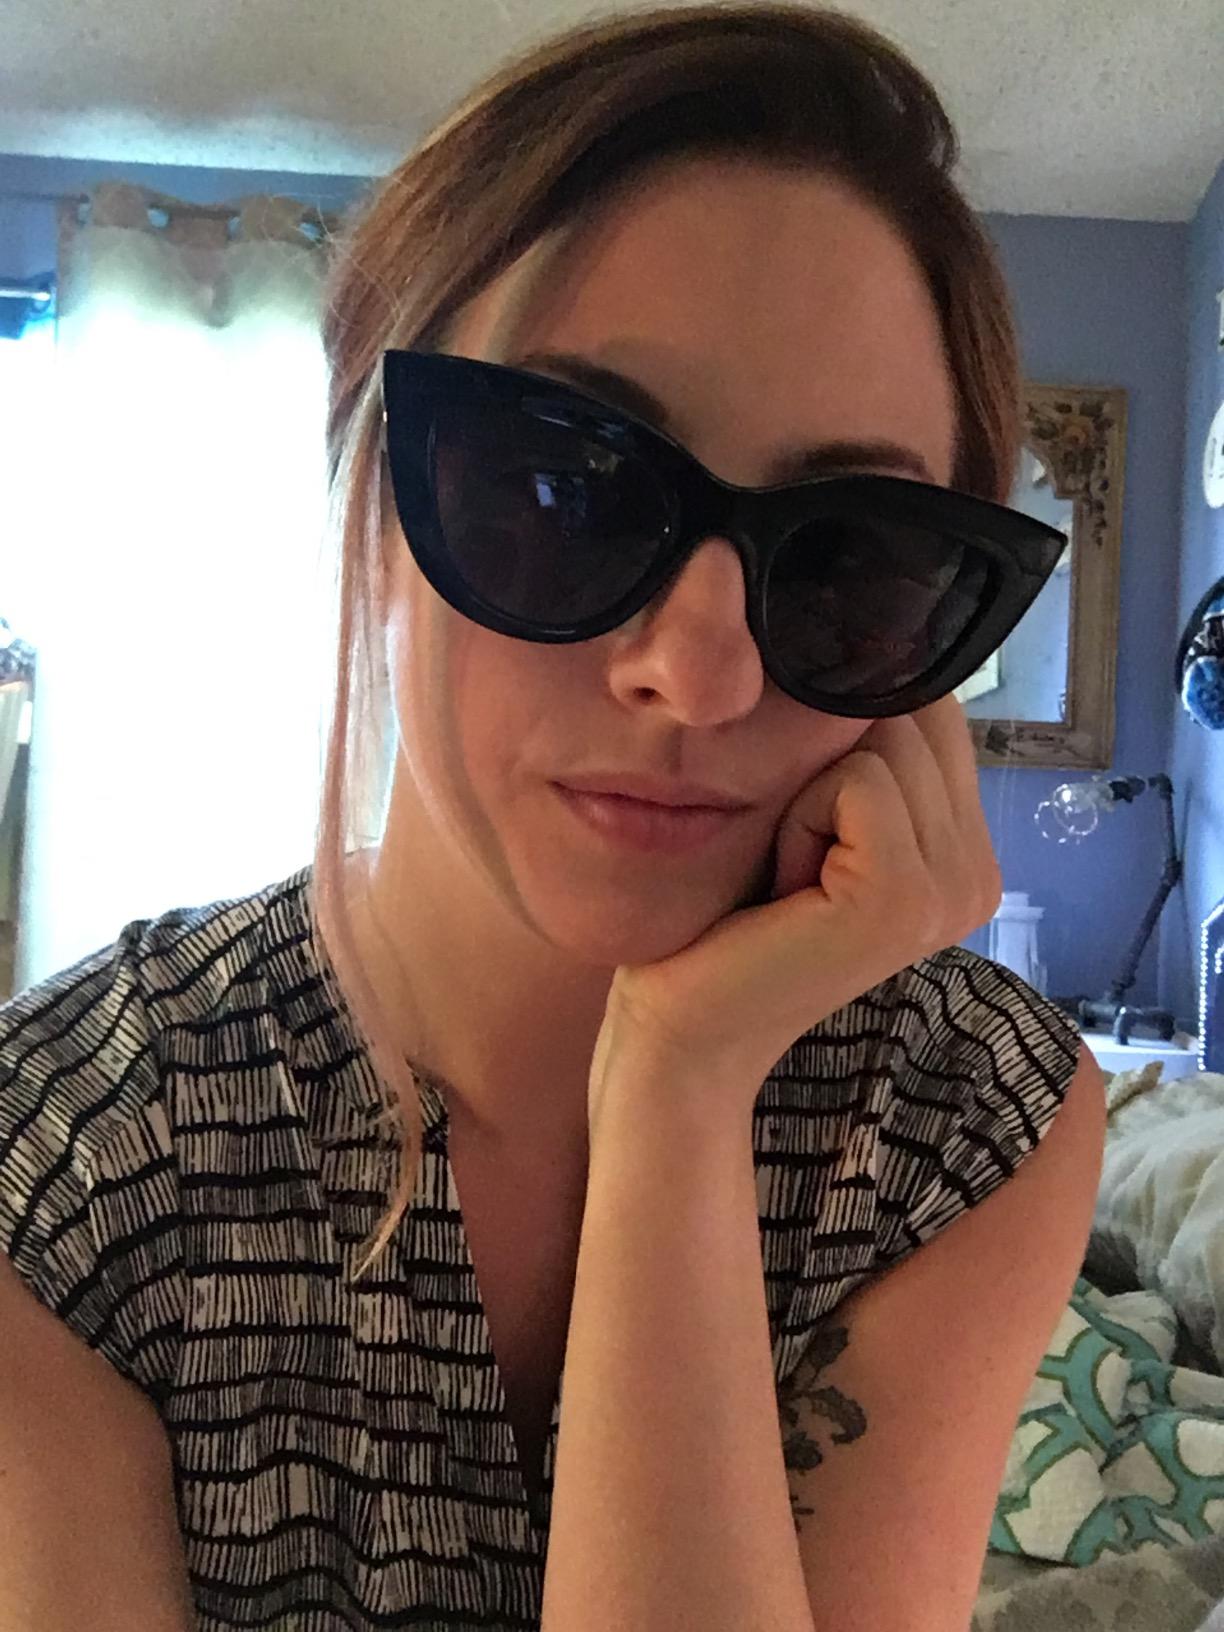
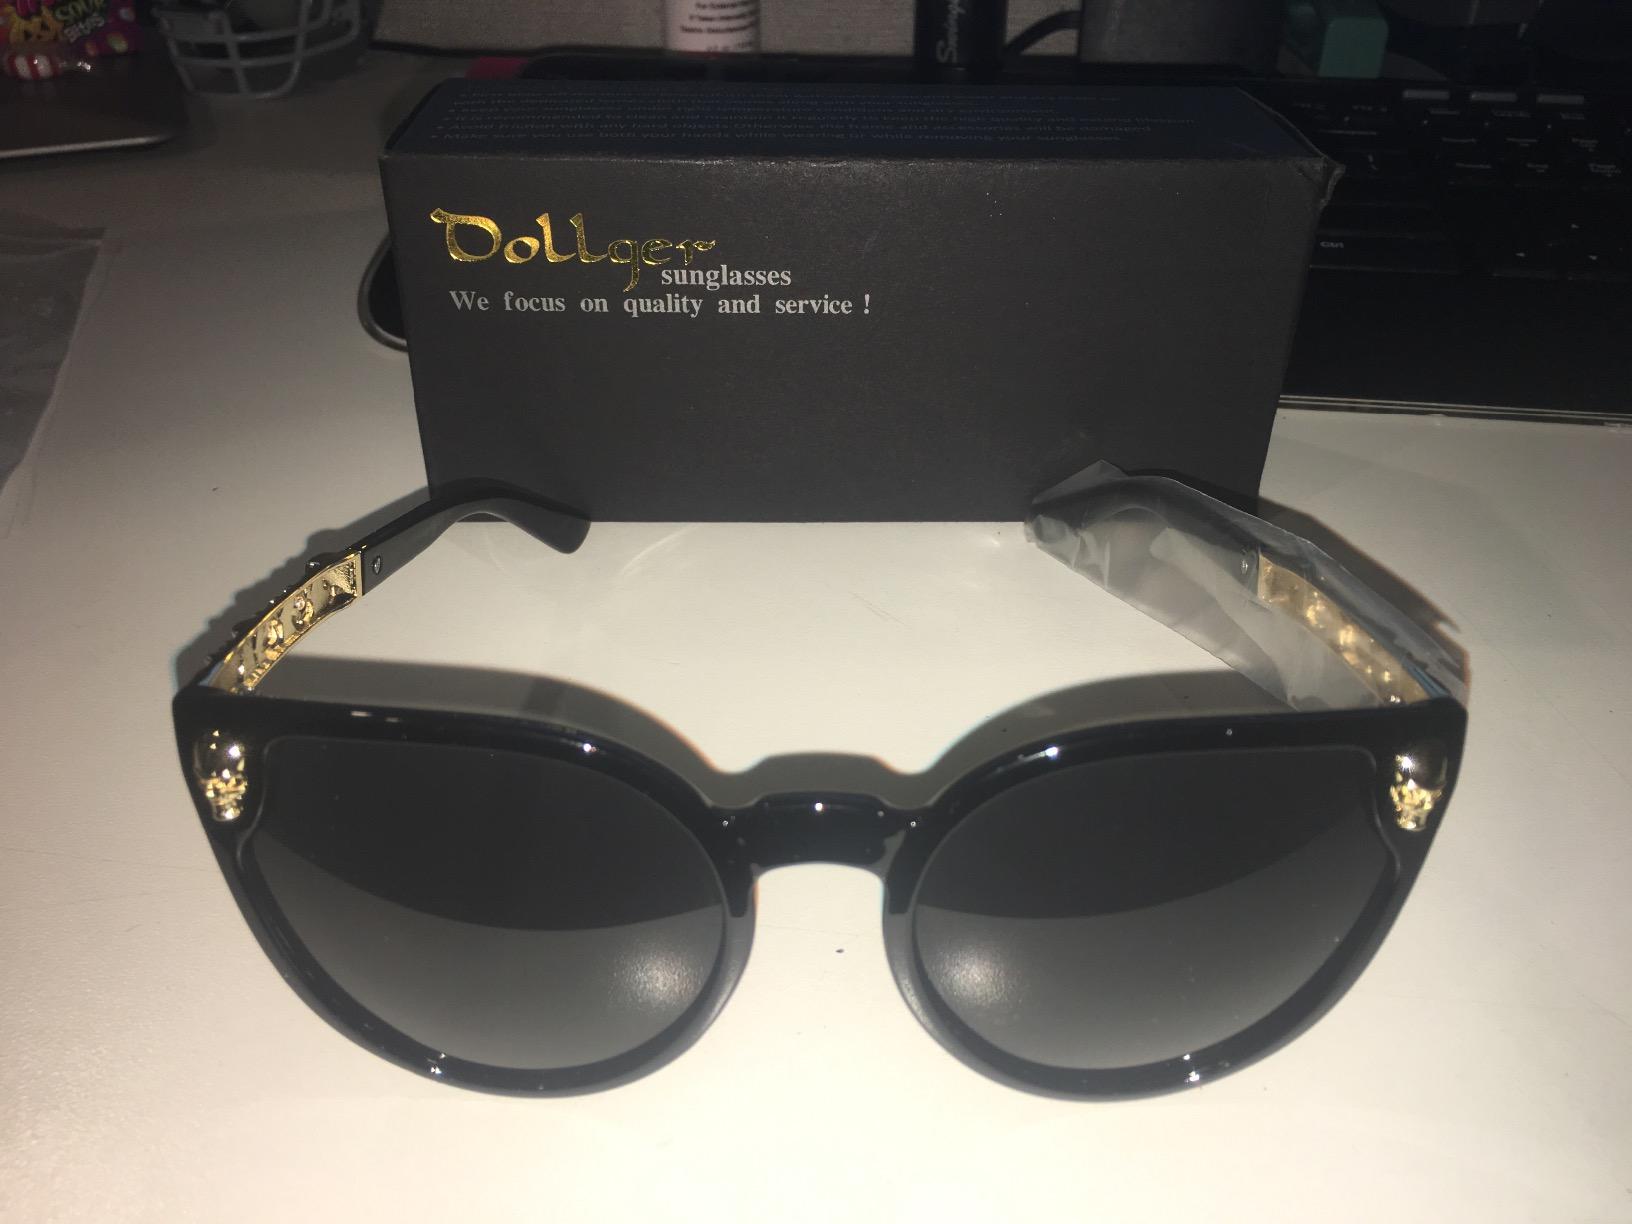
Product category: accessories_sunglasses
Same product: no